Joe's Own Editor

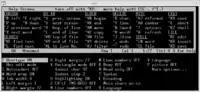
The upper part of the screen displays the integrated help, while the lower part of the screen shows the options menu. (The actual editing space in the middle is reduced to a single line for the sole purpose of making this compact illustration.)

JOE includes an integrated help system and a reminder of how to get help is always on the screen. The key sequences in JOE are similar to those of WordStar and Turbo C: many are combinations of the Control key and another key, or combinations of Ctrl+K and another key, or combinations of the Escape key and another key. Numerous settings are also available through Ctrl+T. The program is generally customizable through an extensive configuration file, and it supports color syntax highlighting for numerous popular file formats, a feature that is also configurable.